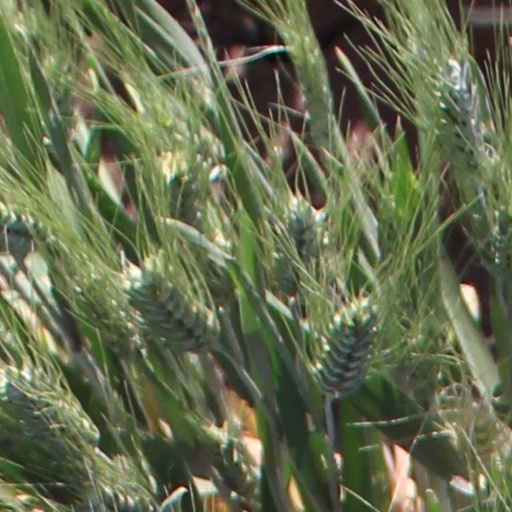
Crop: wheat